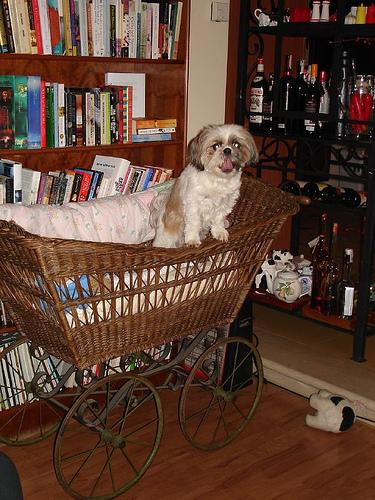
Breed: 361-n000123-Shih_Tzu